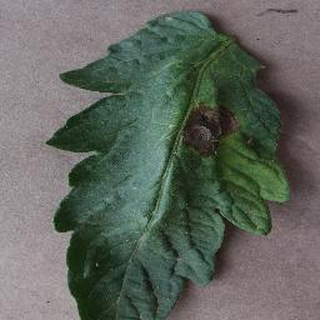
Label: tomato_early_blight